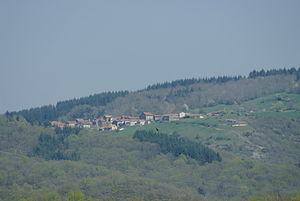
Vue sur la commune d'Esteil depuis le château d'eau de Brassac-les-Mines.
Esteil est une commune française, située dans le département du Puy-de-Dôme en région Auvergne-Rhône-Alpes.